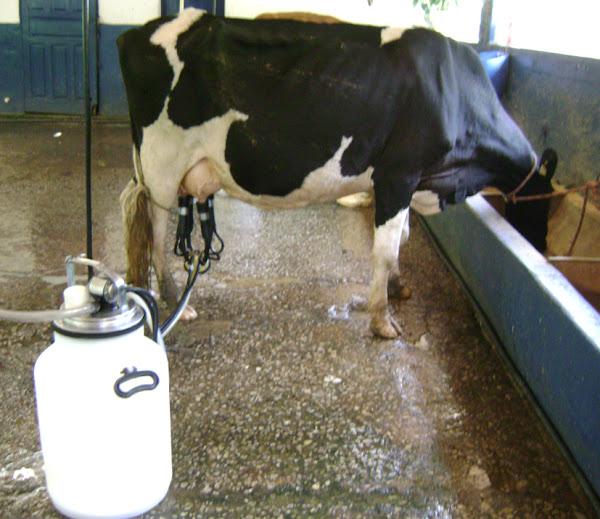
Zizini ni ng'ombe mweusi mwenye madoa meupe amefungwa kamba. Anakula chakula huku akikamuliwa. Sakafuni ni mtungi wa kuhifadhi maziwa.